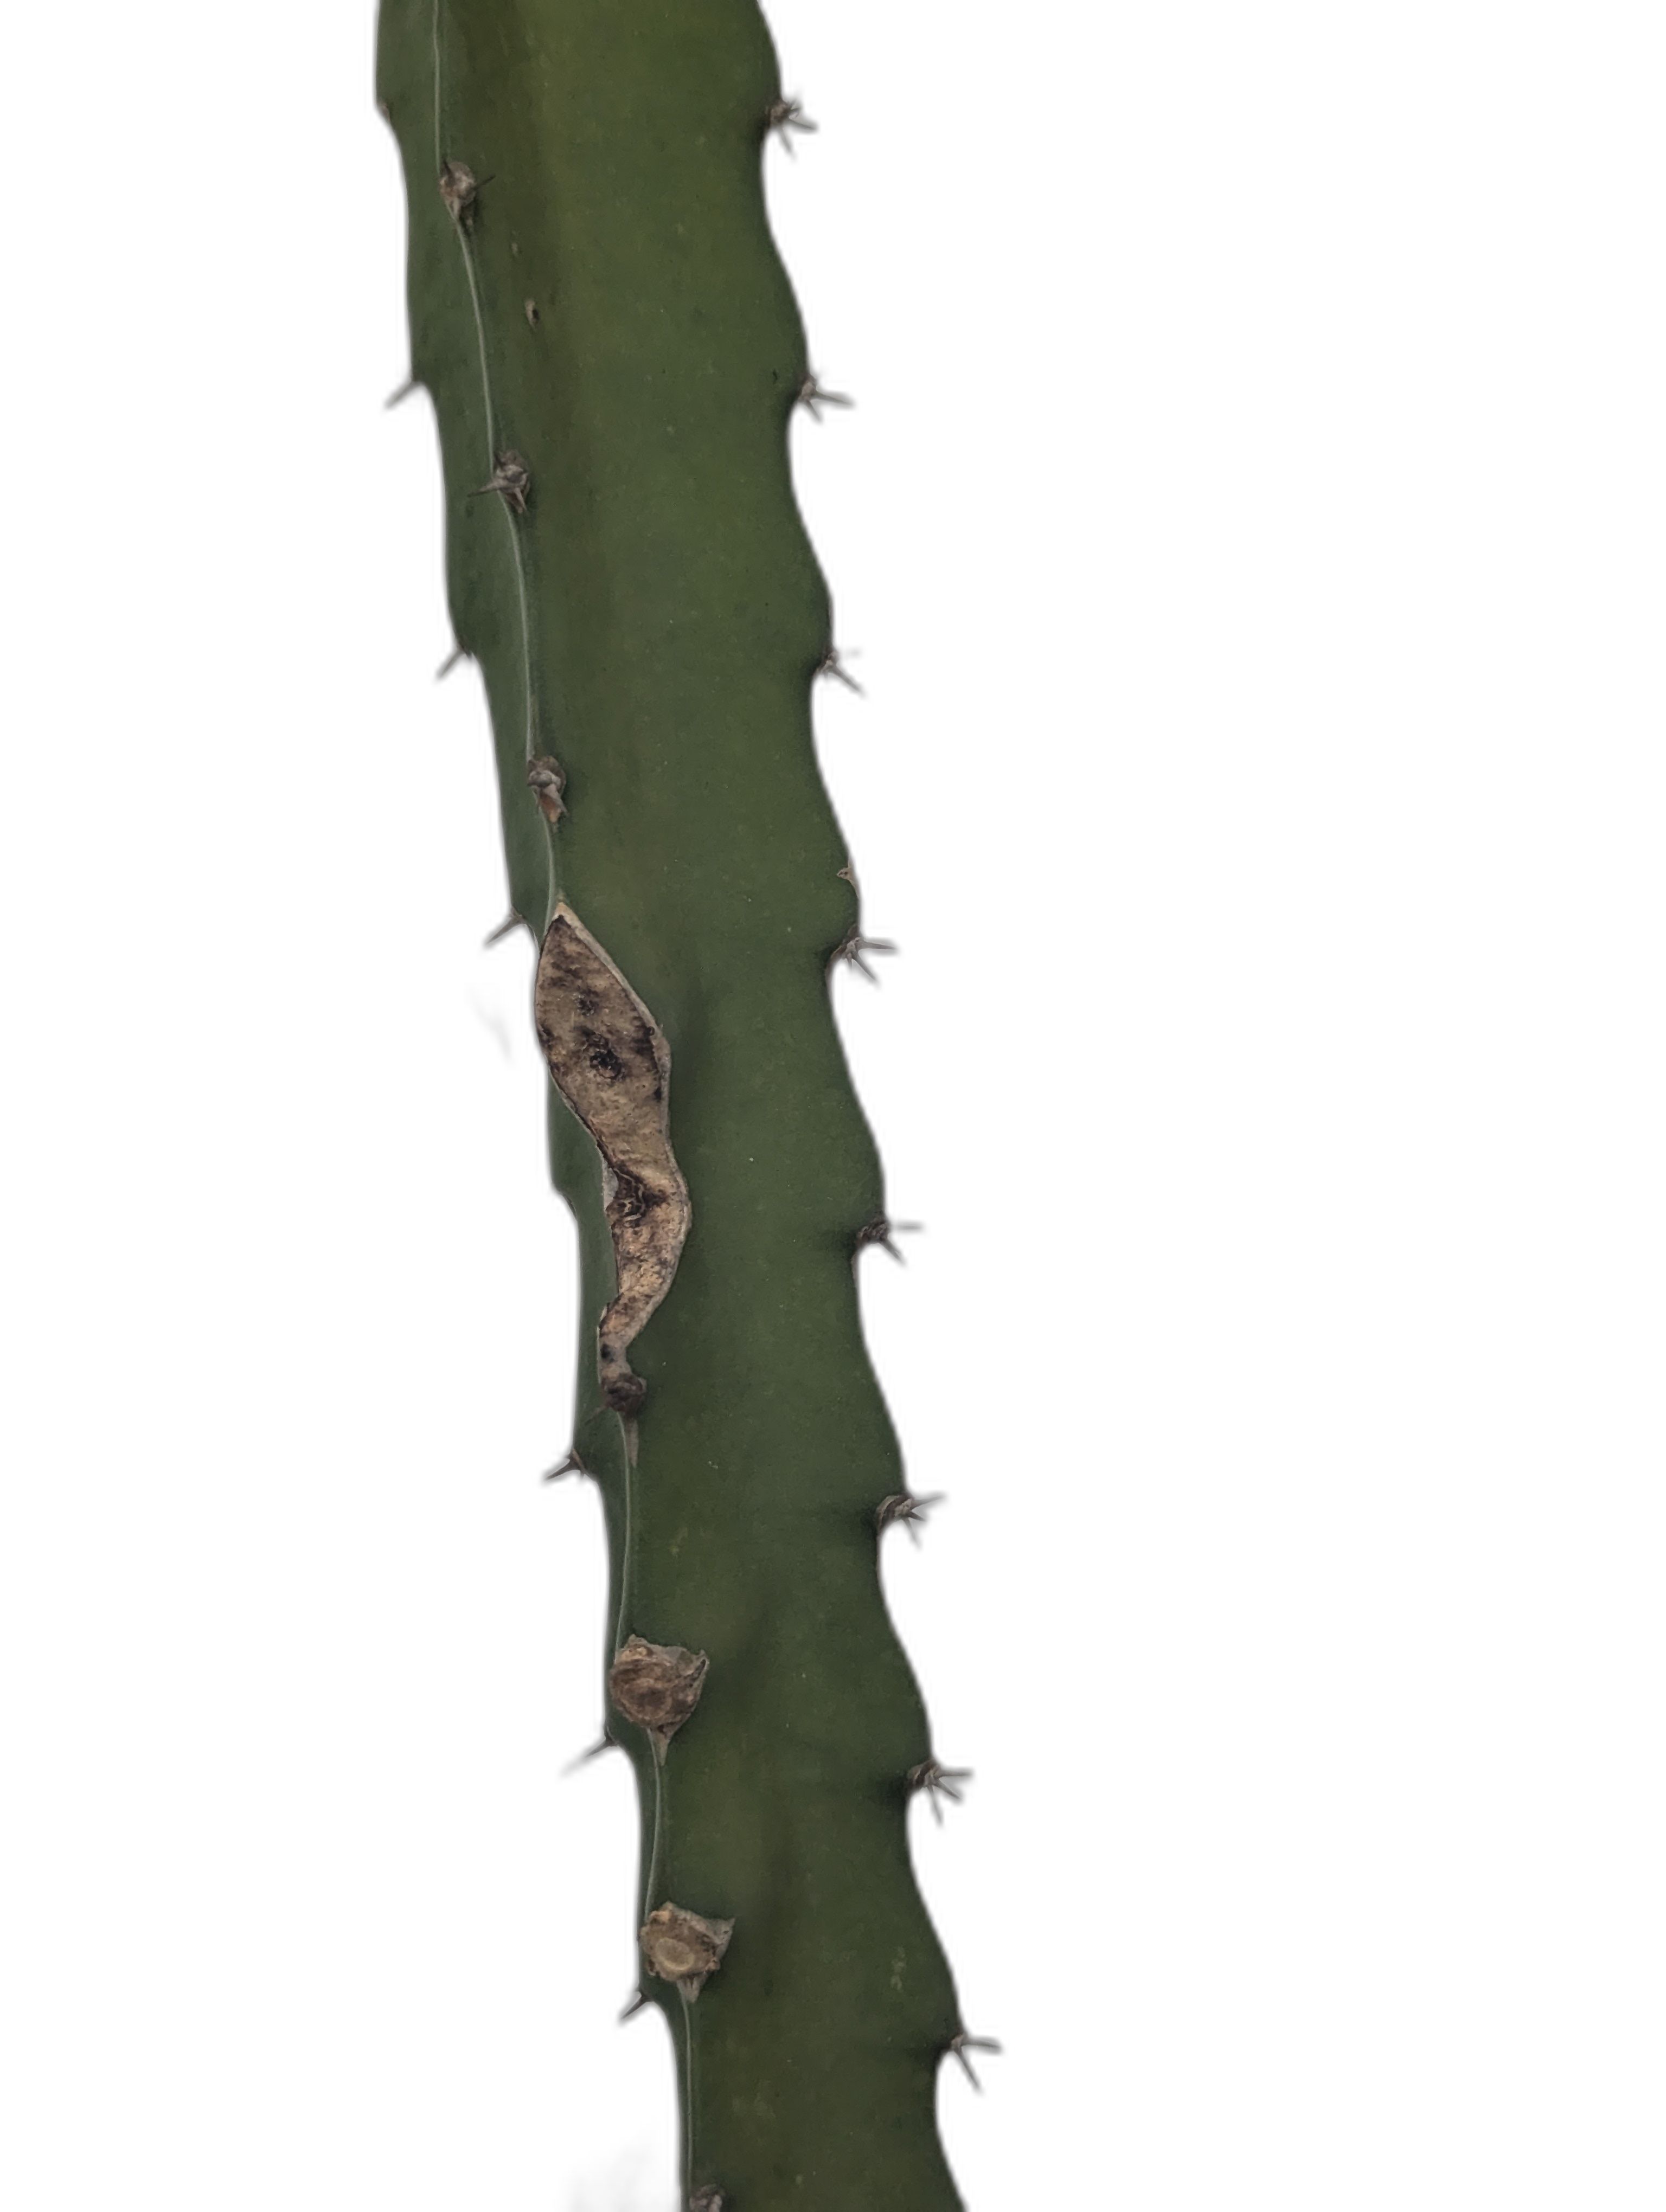
Label: Good leaf